Silicone

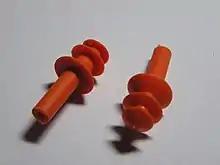
Silicone rubber earplugs for hearing protection

Silicones are ingredients widely used in skincare, color cosmetic and hair care applications. Some silicones, notably the amine functionalized amodimethicones, are excellent hair conditioners, providing improved compatibility, feel, and softness, and lessening frizz. The phenyl dimethicones, in another silicone family, are used in reflection-enhancing and color-correcting hair products, where they increase shine and glossiness (and possibly impart subtle color changes). Phenyltrimethicones, unlike the conditioning amodimethicones, have refractive indices (typically 1.46) close to that of a human hair (1.54). However, if included in the same formulation, amodimethicone and phenyltrimethicone interact and dilute each other, making it difficult to achieve both high shine and excellent conditioning in the same product.